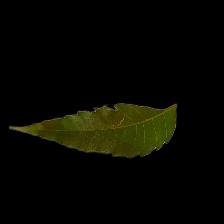
Plant: Neem